The Sarah Balabagan Story

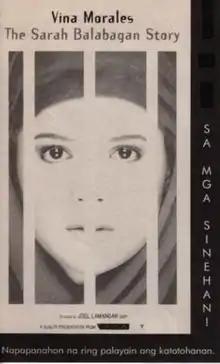
Theatrical flyer

The Sarah Balabagan Story is a 1997 Philippine biopic directed by Joel Lamangan. The film stars Vina Morales as Sarah Balabagan, an OFW who was sentenced to death in the United Arab Emirates for killing her employer who was attempting to rape her.